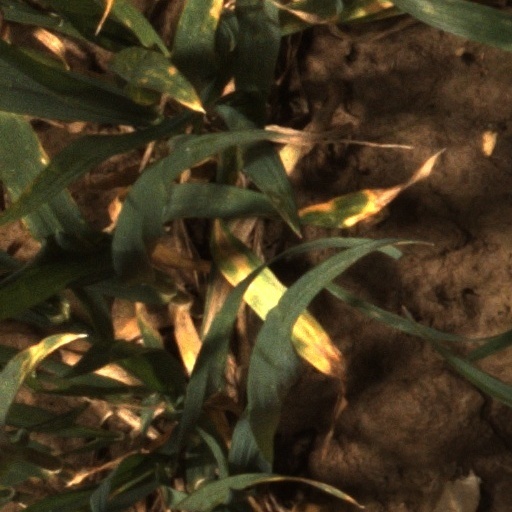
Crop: wheat